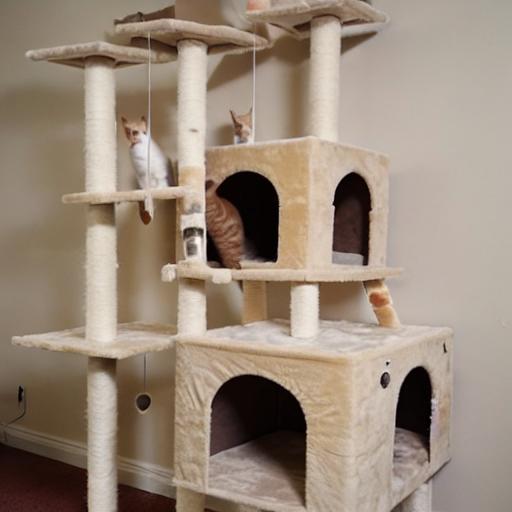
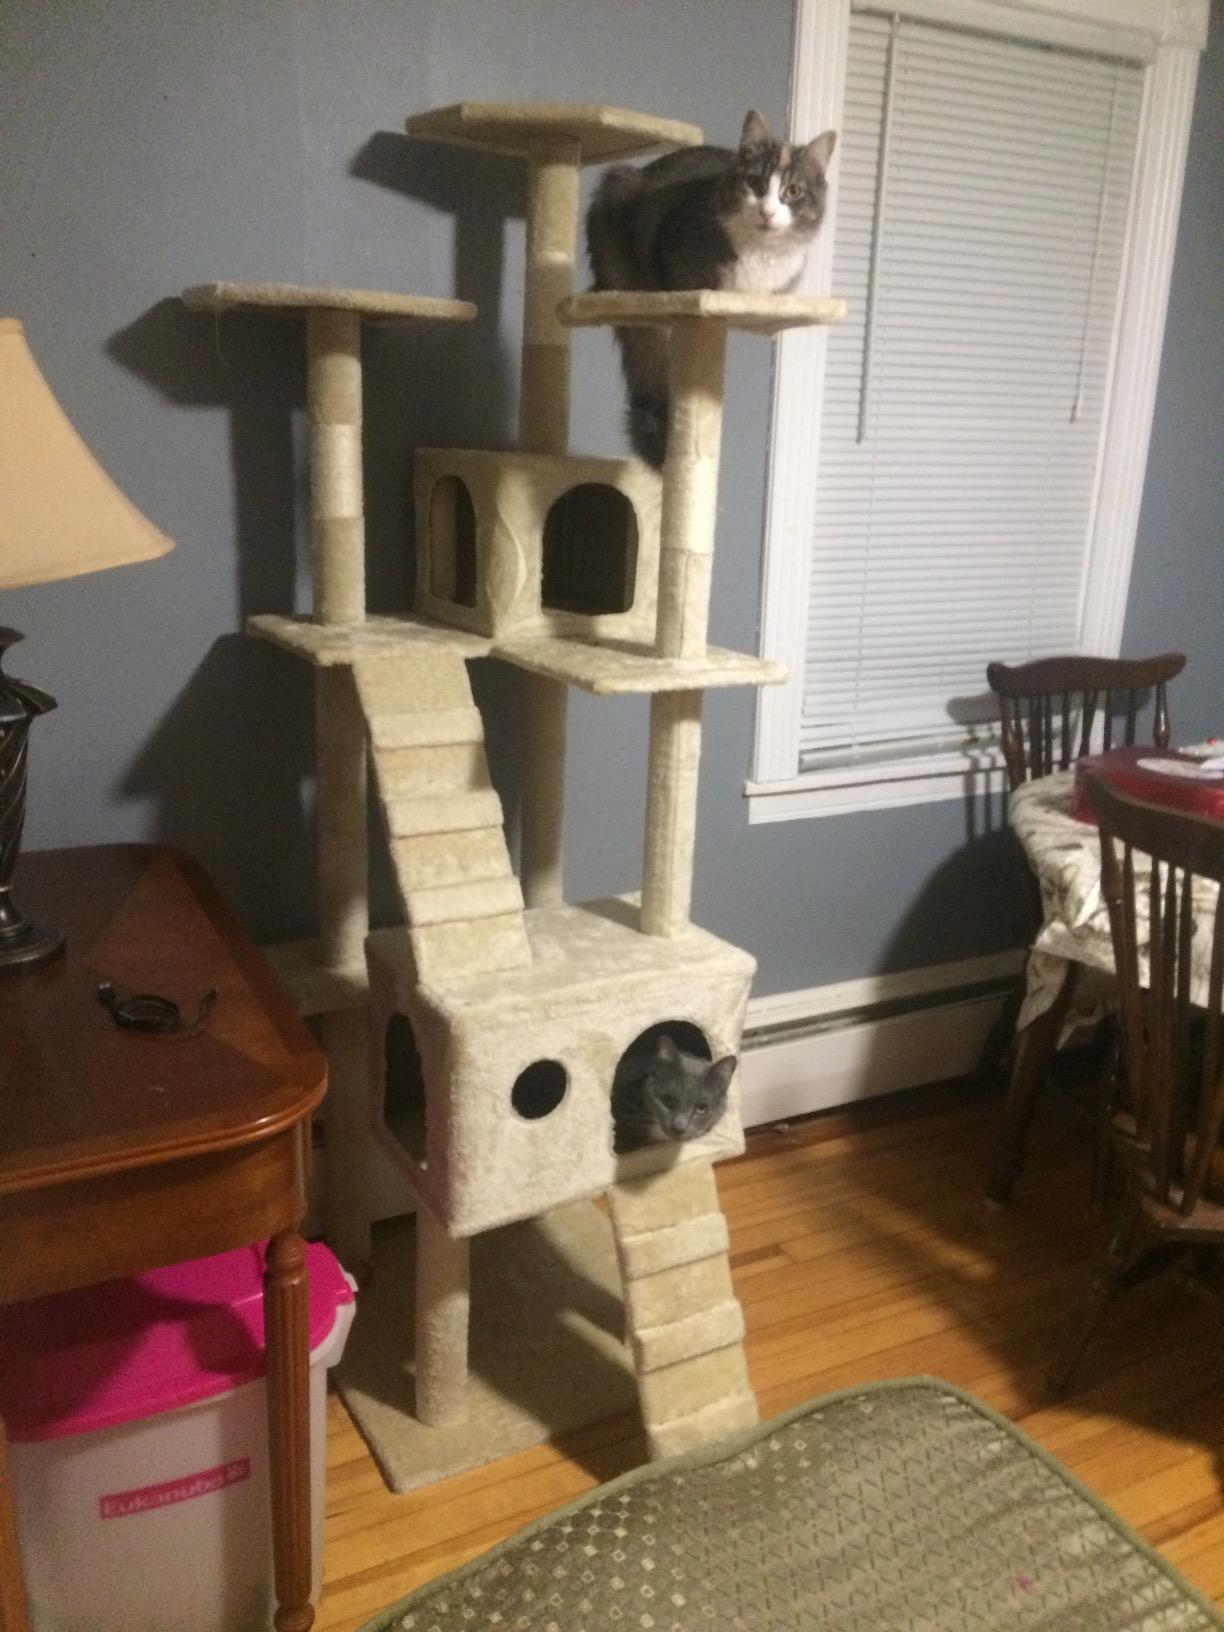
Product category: items_cat tree
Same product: no